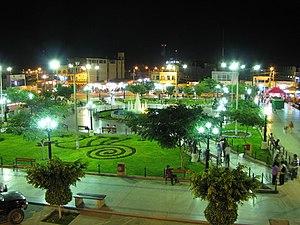
Nazca est le nom d'une ville actuelle du sud du Pérou, dans la région d'Ica. La ville comptait 27 000 habitants en 2005.